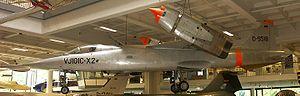
L´EWR VJ 101 était un projet d'intercepteur de type ADAV conçu par la société allemande EWR au début des années 1960. Tout comme les deux autres projets ADAV lancé par ce pays à la même époque, le VJ 101 ne fut finalement jamais construit en série et seuls deux prototypes ont volé.